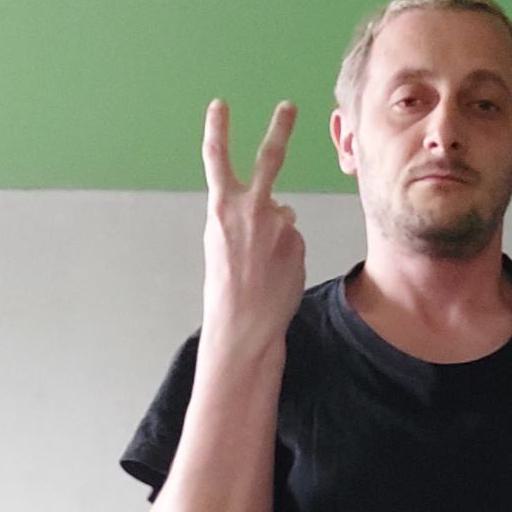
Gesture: peace_inverted